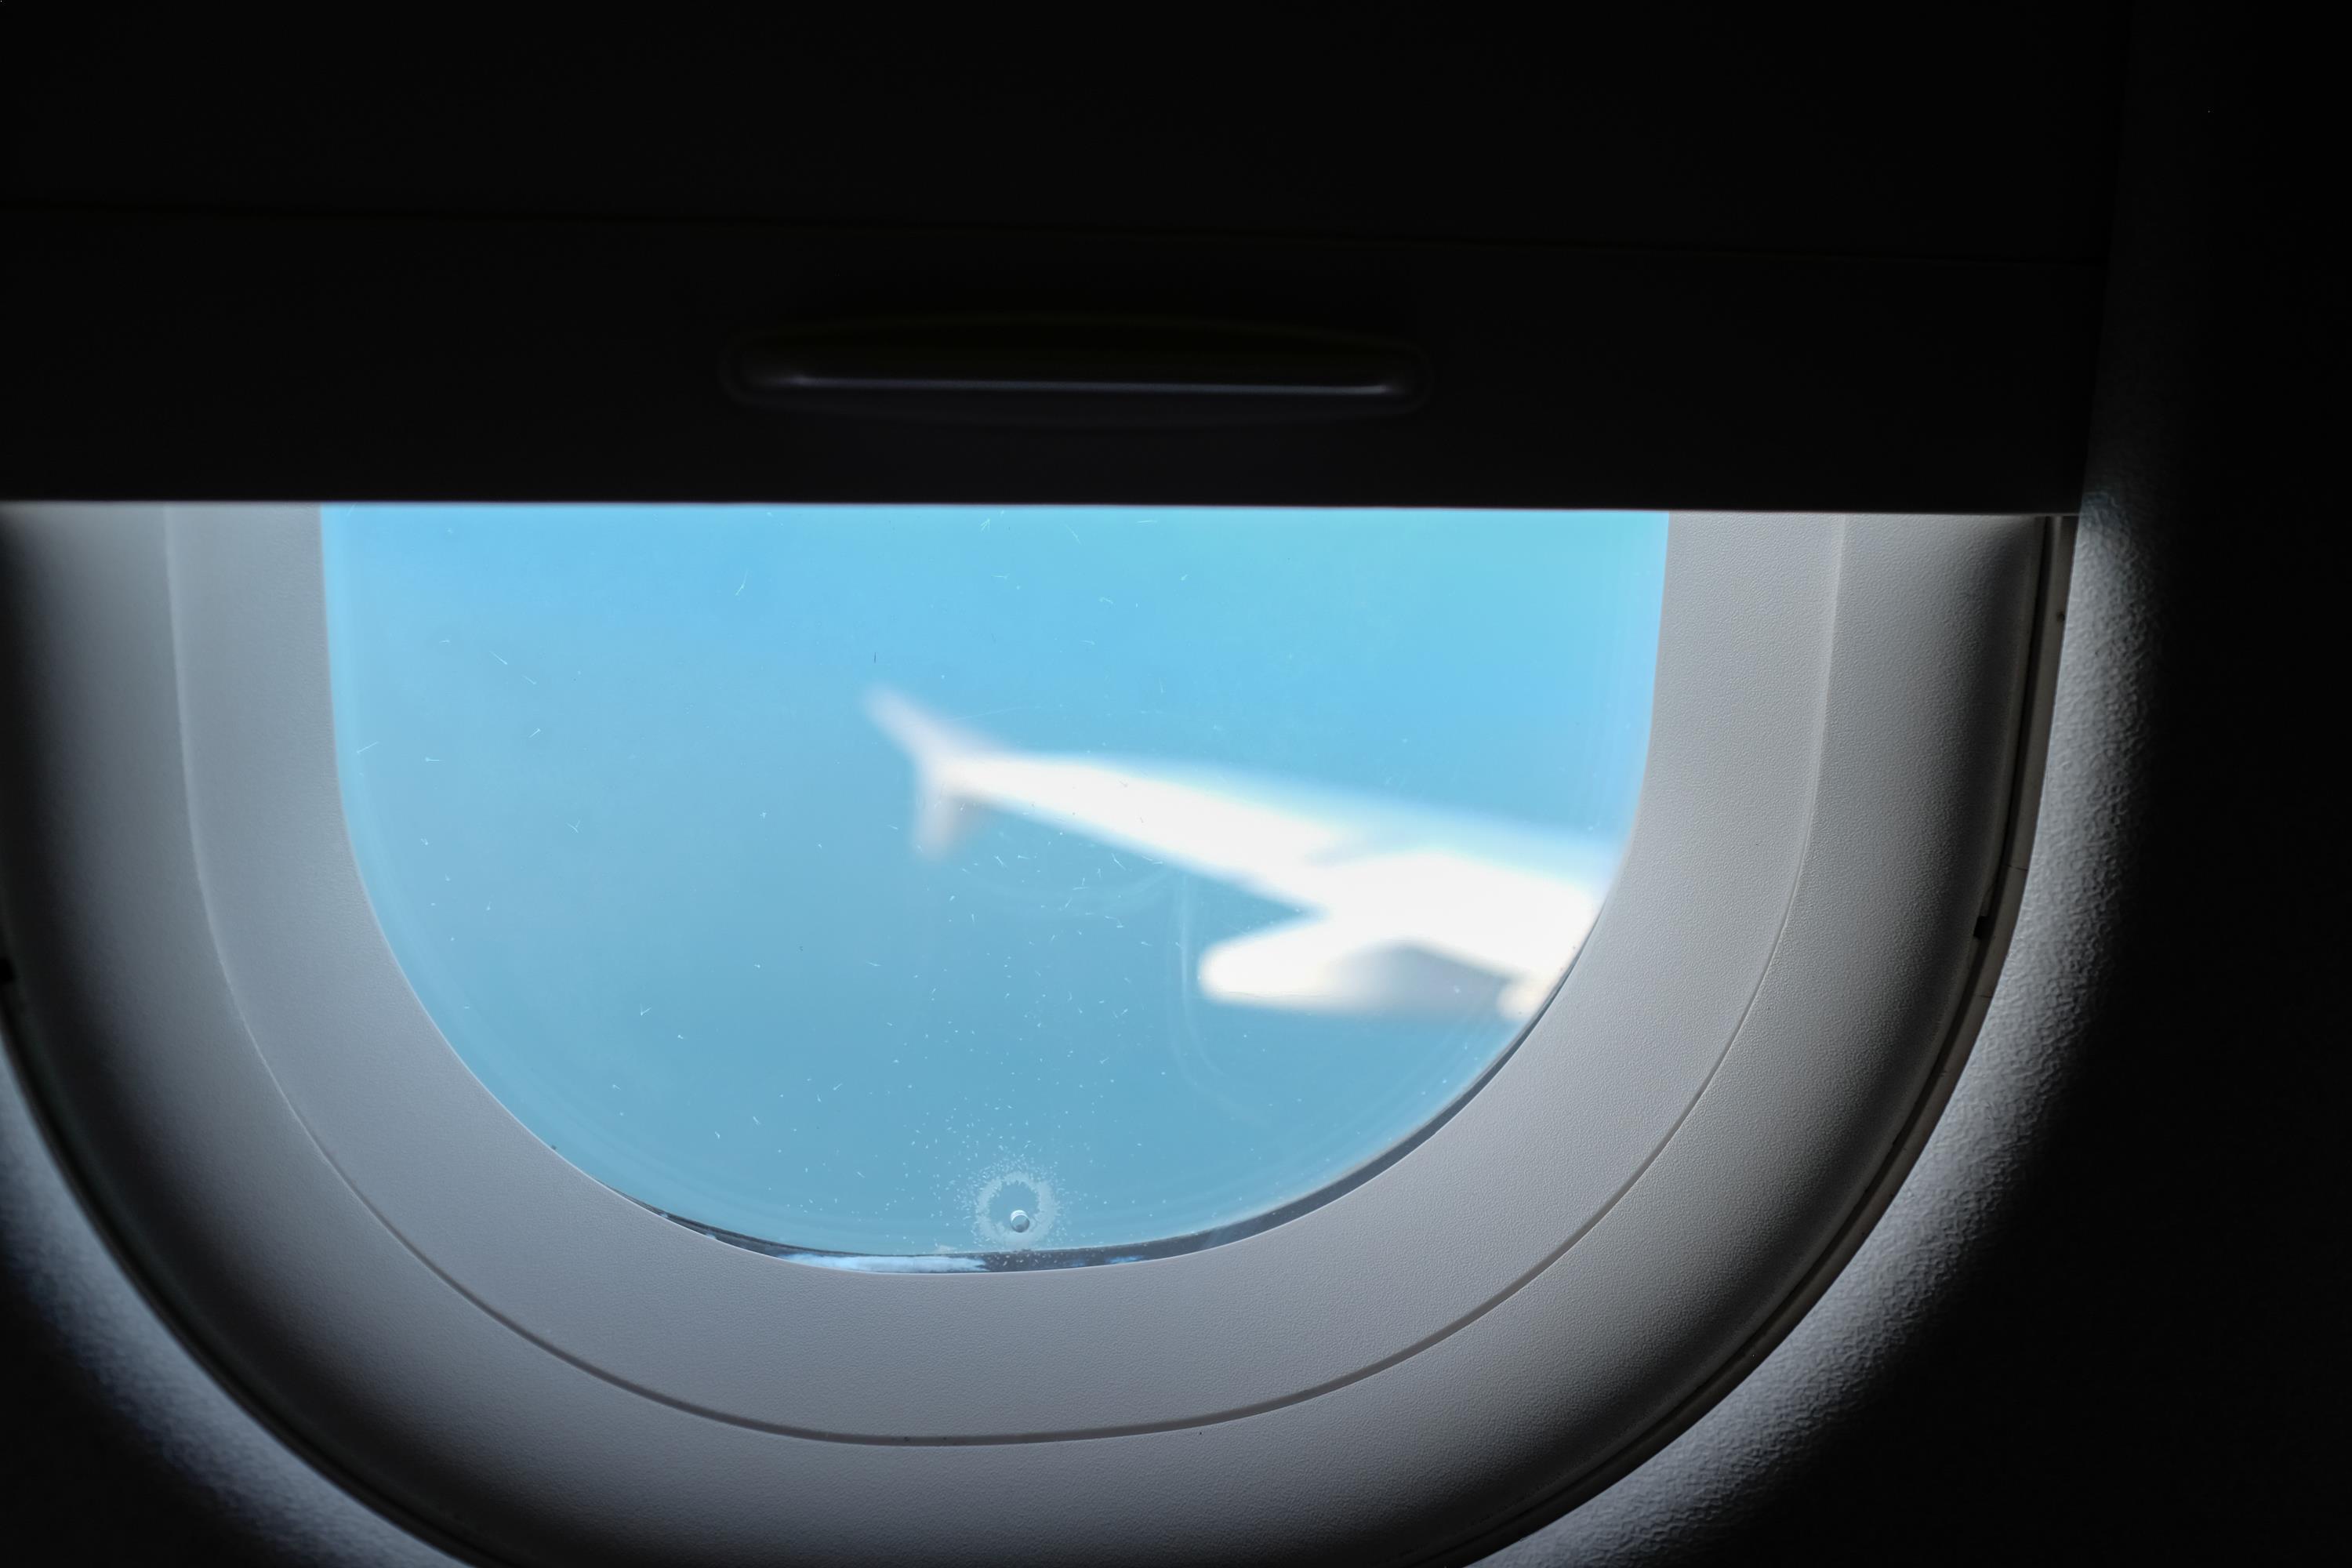
air travel, sky, window, airline, vehicle